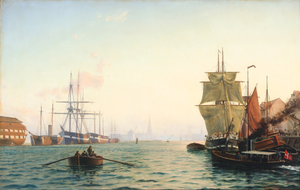
Carl Baagøe
Carl Baagøe, Parti fra indsejlingen til Københavns Havn i tidligt aftenlys
Carl Emil Baagøe var en dansk marinemaler.